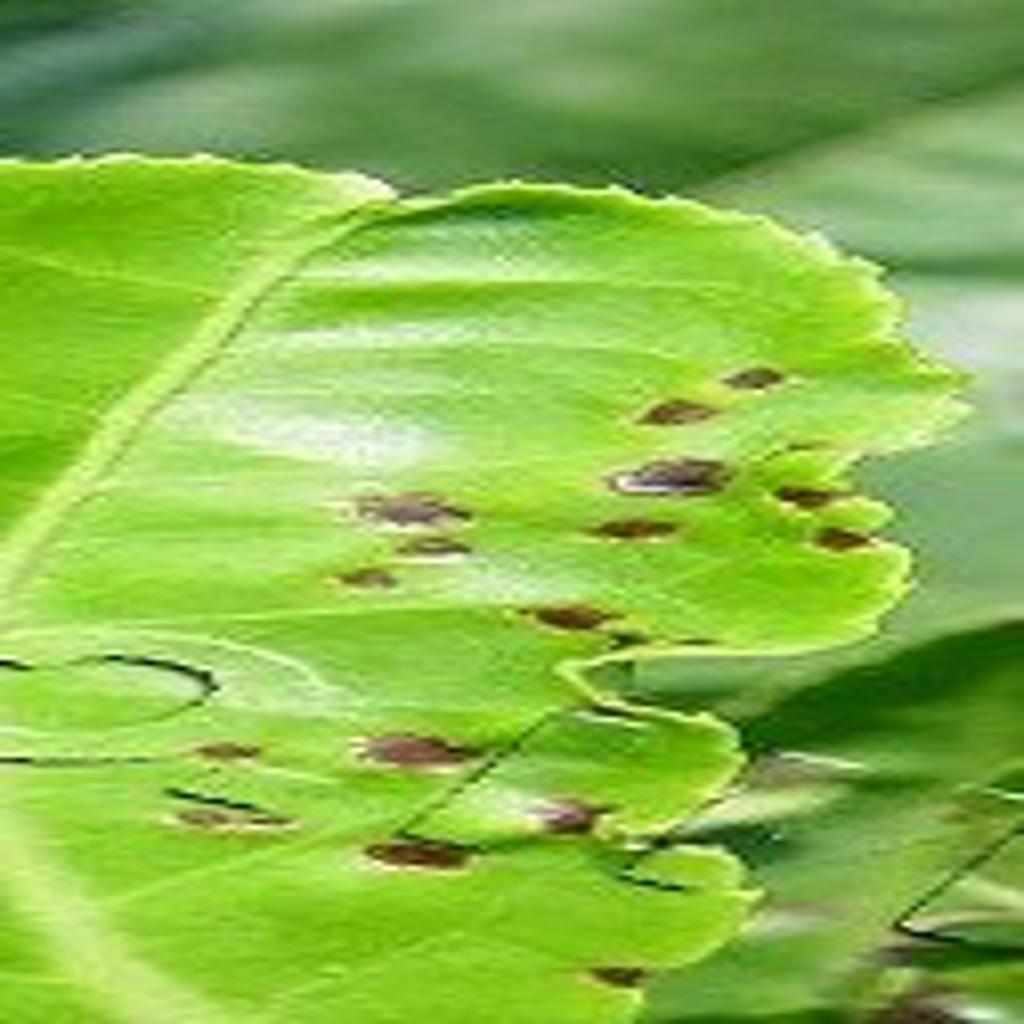
Label: Tea red scab